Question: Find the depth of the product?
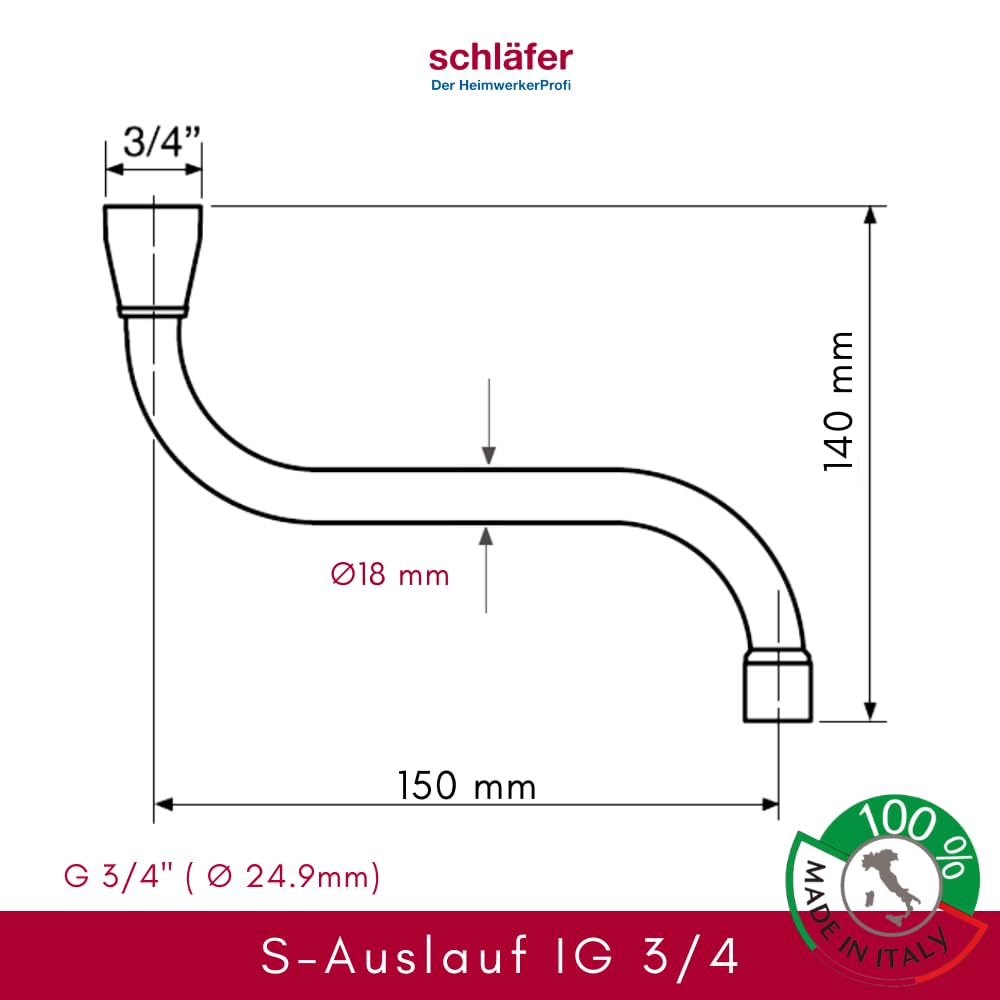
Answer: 140.0 millimetre